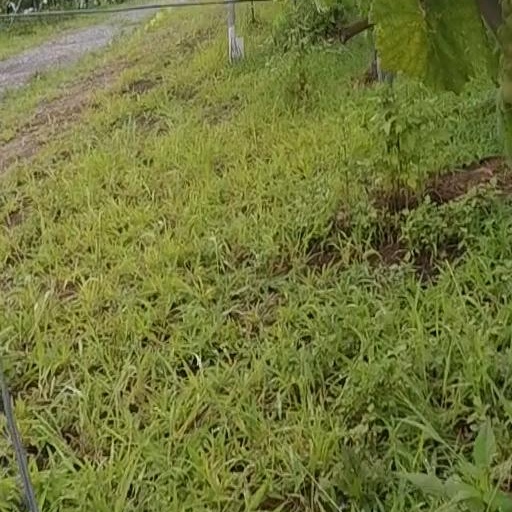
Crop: grape